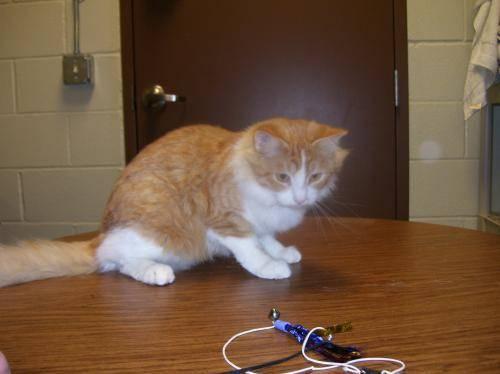
cat